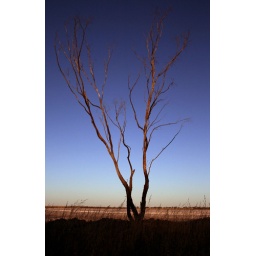
A tree at a salt lake near Newdegate.